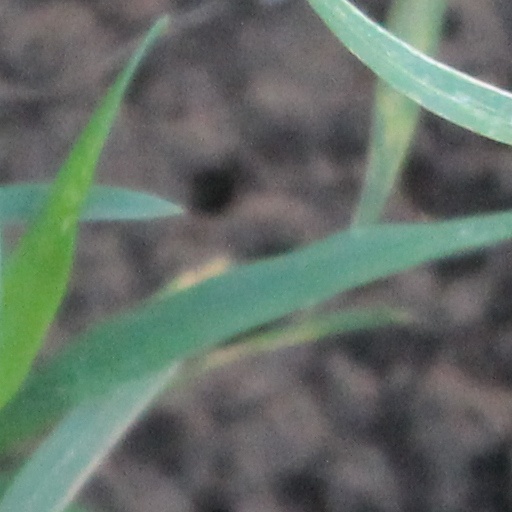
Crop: wheat